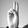
ASL letter: U